M551 Sheridan replacement process

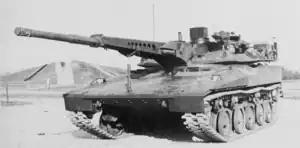
HSTV(L) mockup circa 1981

By the early 1970s the limitations with the M551 were clear, and in 1976 the Army began the Armored Combat Vehicle Technology program to come up with a design that combined the firepower of a front-line tank while improving its survivability through very small size as opposed to heavy armor. The US Marine Corps were studying similar concepts as part of their efforts to replace the M50 Ontos, itself a former Army program whose rejection led to the M551 program. The two forces combined their efforts in 1978 as the Advanced Antiarmor Vehicle Evaluation (ARMVAL).